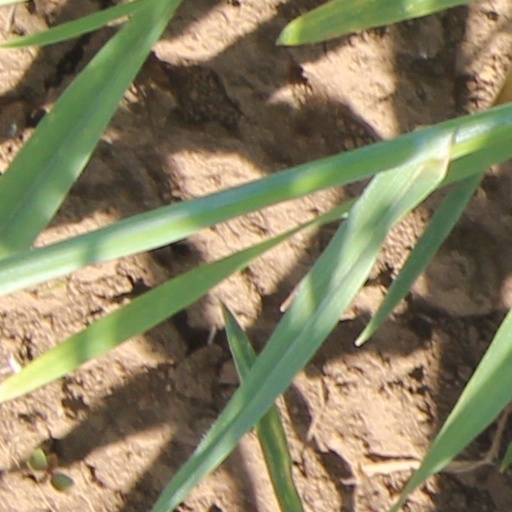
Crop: wheat